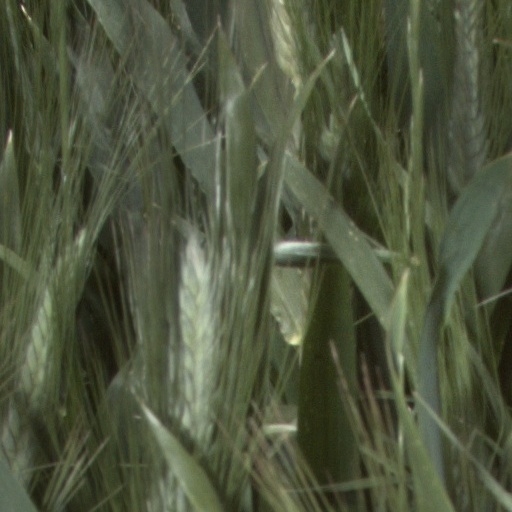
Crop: wheat